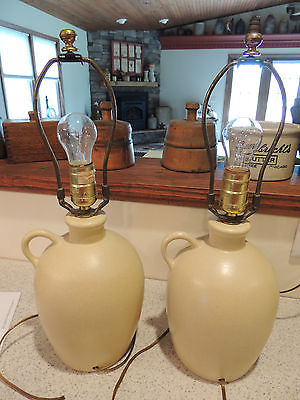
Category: lamp